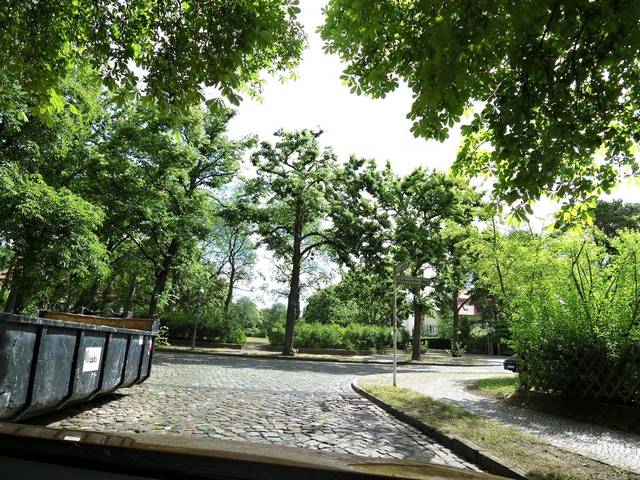
Region: Germany
Coordinates: 52.435, 13.219